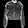
Label: Coat